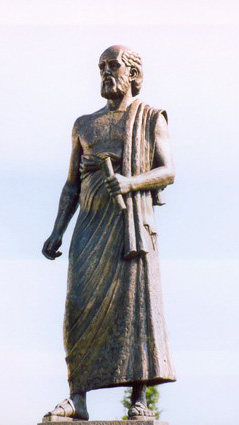
อาริสตาร์โคสแห่งซาโมส

| name = อาริสตาร์โคส
| image = Aristarchos von Samos (Denkmal).jpeg
| caption = รูปปั้นของอาริสตาร์โคสที่มหาวิทยาลัยอริสโตเติลแห่งเทสซาโลนีกี
| birth_date = 310 BC
| birth_place = ซาโมส
| death_date = c. 230 BC (อายุประมาณ 80)
| death_place = อะเล็กซานเดรีย, ราชอาณาจักรทอเลมี
| nationality = กรีก
อาริสตาร์โคส (, "arístarkhos", , พ.ศ. 234|310 BC – พ.ศ. 314|230 BC) เป็นนักดาราศาสตร์และนักคณิตศาสตร์ กรีซโบราณ|ชาวกรีกโบราณ เกิดที่เมืองซาโมส ประเทศกรีซ เนื่องจากมีคนที่ชื่อเดียวกันนี้อยู่หลายคน จึงมักถูกเรียกว่า อาริสตาร์โคสแห่งซาโมส (, "arístarkhos ho Sámios") เพื่อแยกแยะจากบุคคลอื่นที่ชื่ออาริสตาร์โคสเหมือนกัน
เขาเป็นคนแรกที่เสนอแนวคิดดวงอาทิตย์เป็นศูนย์กลาง ซึ่งอธิบายว่าดวงอาทิตย์เป็นศูนย์กลางของเอกภพ ไม่ใช่โลก (ดาวเคราะห์)|โลก ซึ่งเป็นสาเหตุที่บางครั้งเขาถูกเรียกว่า "นิโคเลาส์ โคเปอร์นิคัสแห่งยุคโบราณ" ทฤษฎีดาราศาสตร์ของเขาไม่ได้รับการยอมรับอย่างกว้างขวาง ทฤษฎีของเขาโดดเด่นสู้อริสโตเติลและปโตเลไมโอสไม่ได้ จนกระทั่งประมาณ 2,000 ปีต่อมา เมื่อนิโคเลาส์ โคเปอร์นิคัสสนับสนุนแนวคิดดวงอาทิตย์เป็นศูนย์กลางของเขาอีกครั้ง และนำไปสู่การพัฒนาต่อมา
== ทฤษฎี ==
=== แนวคิดดวงอาทิตย์เป็นศูนย์กลาง ===
งานเดียวที่ยังหลงเหลืออยู่ของอาริสตาร์โคสคือ "Περί μεγεθών και αποστημάτων Ηλίου και Σελήνης" (ว่าด้วยขนาดและระยะทางของดวงอาทิตย์และดวงจันทร์) นั้นยืนพื้นจากแนวคิดโลกเป็นศูนย์กลาง อย่างไรก็ตาม เป็นที่ชัดเจนจากข้อความที่ยกมาในบันทึกว่าอาริสตาร์โคสได้เขียนหนังสืออีกเล่มหนึ่งซึ่งเขาเสนอสมมติฐานของแนวคิดดวงอาทิตย์เป็นศูนย์กลางขึ้นมาแทน งานนี้ได้ถูกรวมอยู่ในรวบรวมบทความของปัปโปส เรื่อง "Μικρὸς Ἀστρονοµούµενος" (ดาราศาสตร์เล็ก) มีการแปลเป็นภาษาอาหรับในราวศตวรรษที่ 10 และการแปลเป็นภาษาละตินเผยแพร่ในราวศตวรรษที่ 15 ข้อความภาษากรีกตีพิมพ์ประมาณปี 1700 ฉบับแปลภาษาฝรั่งเศสและภาษาเยอรมัน|เยอรมันได้รับการตีพิมพ์ในราวปี ค.ศ. 1800
ความเข้าใจที่ว่าแนวคิดดวงอาทิตย์เป็นศูนย์กลางของอาริสตาร์โคสถูกคนสมัยนั้นมองว่าหมิ่นต่อพระเจ้านั้นเป็นเรื่องเข้าใจผิด ลูซีโอ รุสโซ นักประวัติศาสตร์วิทยาศาสตร์ชาวอิตาลี ได้อธิบายว่าความเข้าใจผิดนี้มาจากข้อความของปลูตาร์โคสในหนังสือของเขา
=== ขนาดของดวงจันทร์ ===
อาริสตาร์โคสได้สังเกตเห็นดวงจันทร์ผ่านเงาของโลกในระหว่างเกิดจันทรุปราคา จากการสังเกตนี้ เขาประเมินว่าเส้นผ่านศูนย์กลางของโลกเป็นประมาณ 3 เท่าของดวงจันทร์ เอราโตสเทแนสซึ่งได้คำนวณเส้นรอบวงโลกได้ 252,000 สตาเดีย (บางคนว่าประมาณ 42,000 กม.) ได้ข้อสรุปว่าเส้นรอบวงของดวงจันทร์อยู่ที่ประมาณ 14,000 กม. อย่างไรก็ตาม เส้นรอบวงที่แท้จริงของดวงจันทร์อยู่ที่ประมาณ 10,916 กม.
== อ้างอิง ==
== อ่านเพิ่มเติม==
* T. L. Heath. "Aristarchus of Samos - The Ancient Copernicus, A history of Greek astronomy to Aristarchus together with Aristarchus' treatise on the sizes and distances of the sun and moon, a new Greek text with translation and notes". (ISBN 0486438864)
* A.C. Bowen and B.R. Goldstein, Aristarchus, Thales, and Heraclitus on solar eclipses, Physis Riv. Internaz. Storia Sci. (N.S.) 31 (3) (1994), 689-729.
* Owen Gingerich, Did Copernicus owe a debt to Aristarchus?, J. Hist. Astronom. 16 (1) (1985), 37-42.
* M. Milankovitch, Aristarchos und Apollonios. Das heliozentrische und das geozentrische Weltsystem des klassischen Altertums, Acad. Serbe. Sci.Publ. Inst. Math. 9 (1956), 79-92.
* Otto Neugebauer, Archimedes and Aristarchus, Isis 34 (1942), 4-6.
* R. von Erhardt and E von Erhardt-Siebold, Archimedes' Sand-Reckoner. Aristarchos and Copernicus, Isis 33 (1942), 578-602.
* E. Wall, Anatomy of a precursor: the historiography of Aristarchos of Samos, Studies in Hist. and Philos. Sci. 6 (3) (1975), 201-228.
* S.V. Zhitomirskii, The heliocentric hypothesis of Aristarchos of Samos and ancient cosmology (Russian), Istor.-Astronom. Issled. No. 18 (1986), 151-160.
* The Sand Reckoner (University of Waterloo, Faculty of Mathematics).
* 世界の名著　9巻　ギリシアの科学　:ja:中央公論社|中央公論社　1972年
หมวดหมู่:บุคคลที่เสียชีวิตในทศวรรษ 230 ก่อนคริสตกาล
หมวดหมู่:นักดาราศาสตร์ชาวกรีกโบราณ
หมวดหมู่:นักคณิตศาสตร์ชาวกรีกโบราณ